A True Mob Story

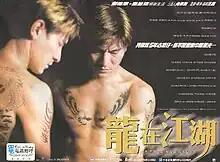

A True Mob Story is a 1998 Hong Kong crime drama film produced, written and directed by Wong Jing and starring Andy Lau and Gigi Leung.